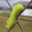
Label: caterpillar